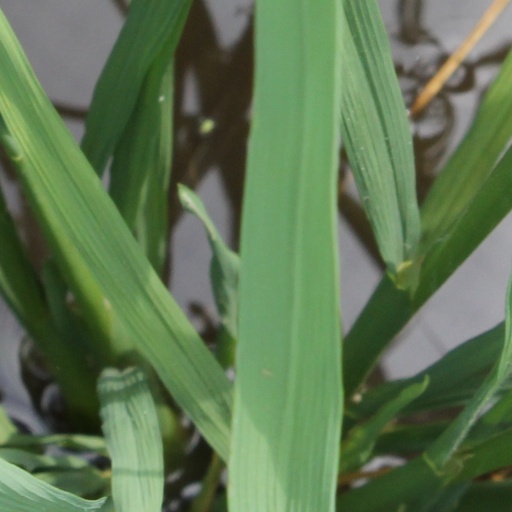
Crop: rice